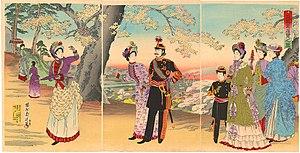
Toyohara Chikanobu, né le 26 septembre 1838 - mort le 29 septembre 1912, est l'un des derniers maîtres incontestables de l'estampe japonaise de la deuxième moitié du XIXᵉ siècle. Son œuvre est essentielle dans la transition entre l'ukiyo-e traditionnel et le nouveau style shin-Hanga.